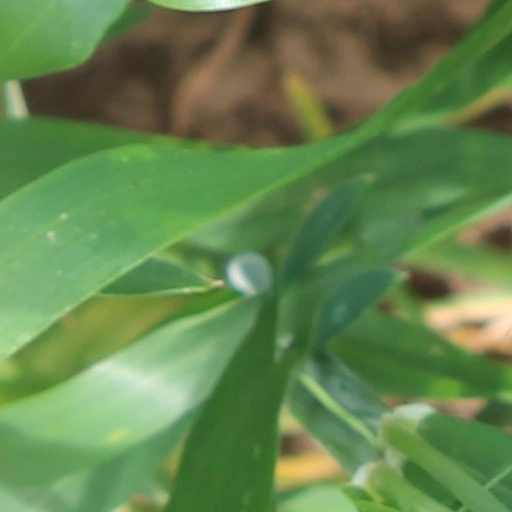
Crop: wheat